Dahabshiil

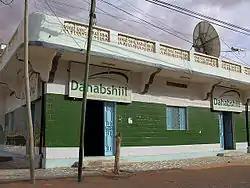
A Dahabshiil franchise outlet in Puntland, Somalia.

Funds transfer services have become a large industry in Somalia. Estimates of the aggregate value of remittances from the Somali diaspora back to the home country vary. However, a recent study by the United Nations Development Programme suggested a figure of around $1.6 billion, sent largely by emigrants in the US, Europe and the Gulf region. Industry experts estimate that Dahabshiil handles around two-thirds of all remittances to Somali-speaking regions.